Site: saxony
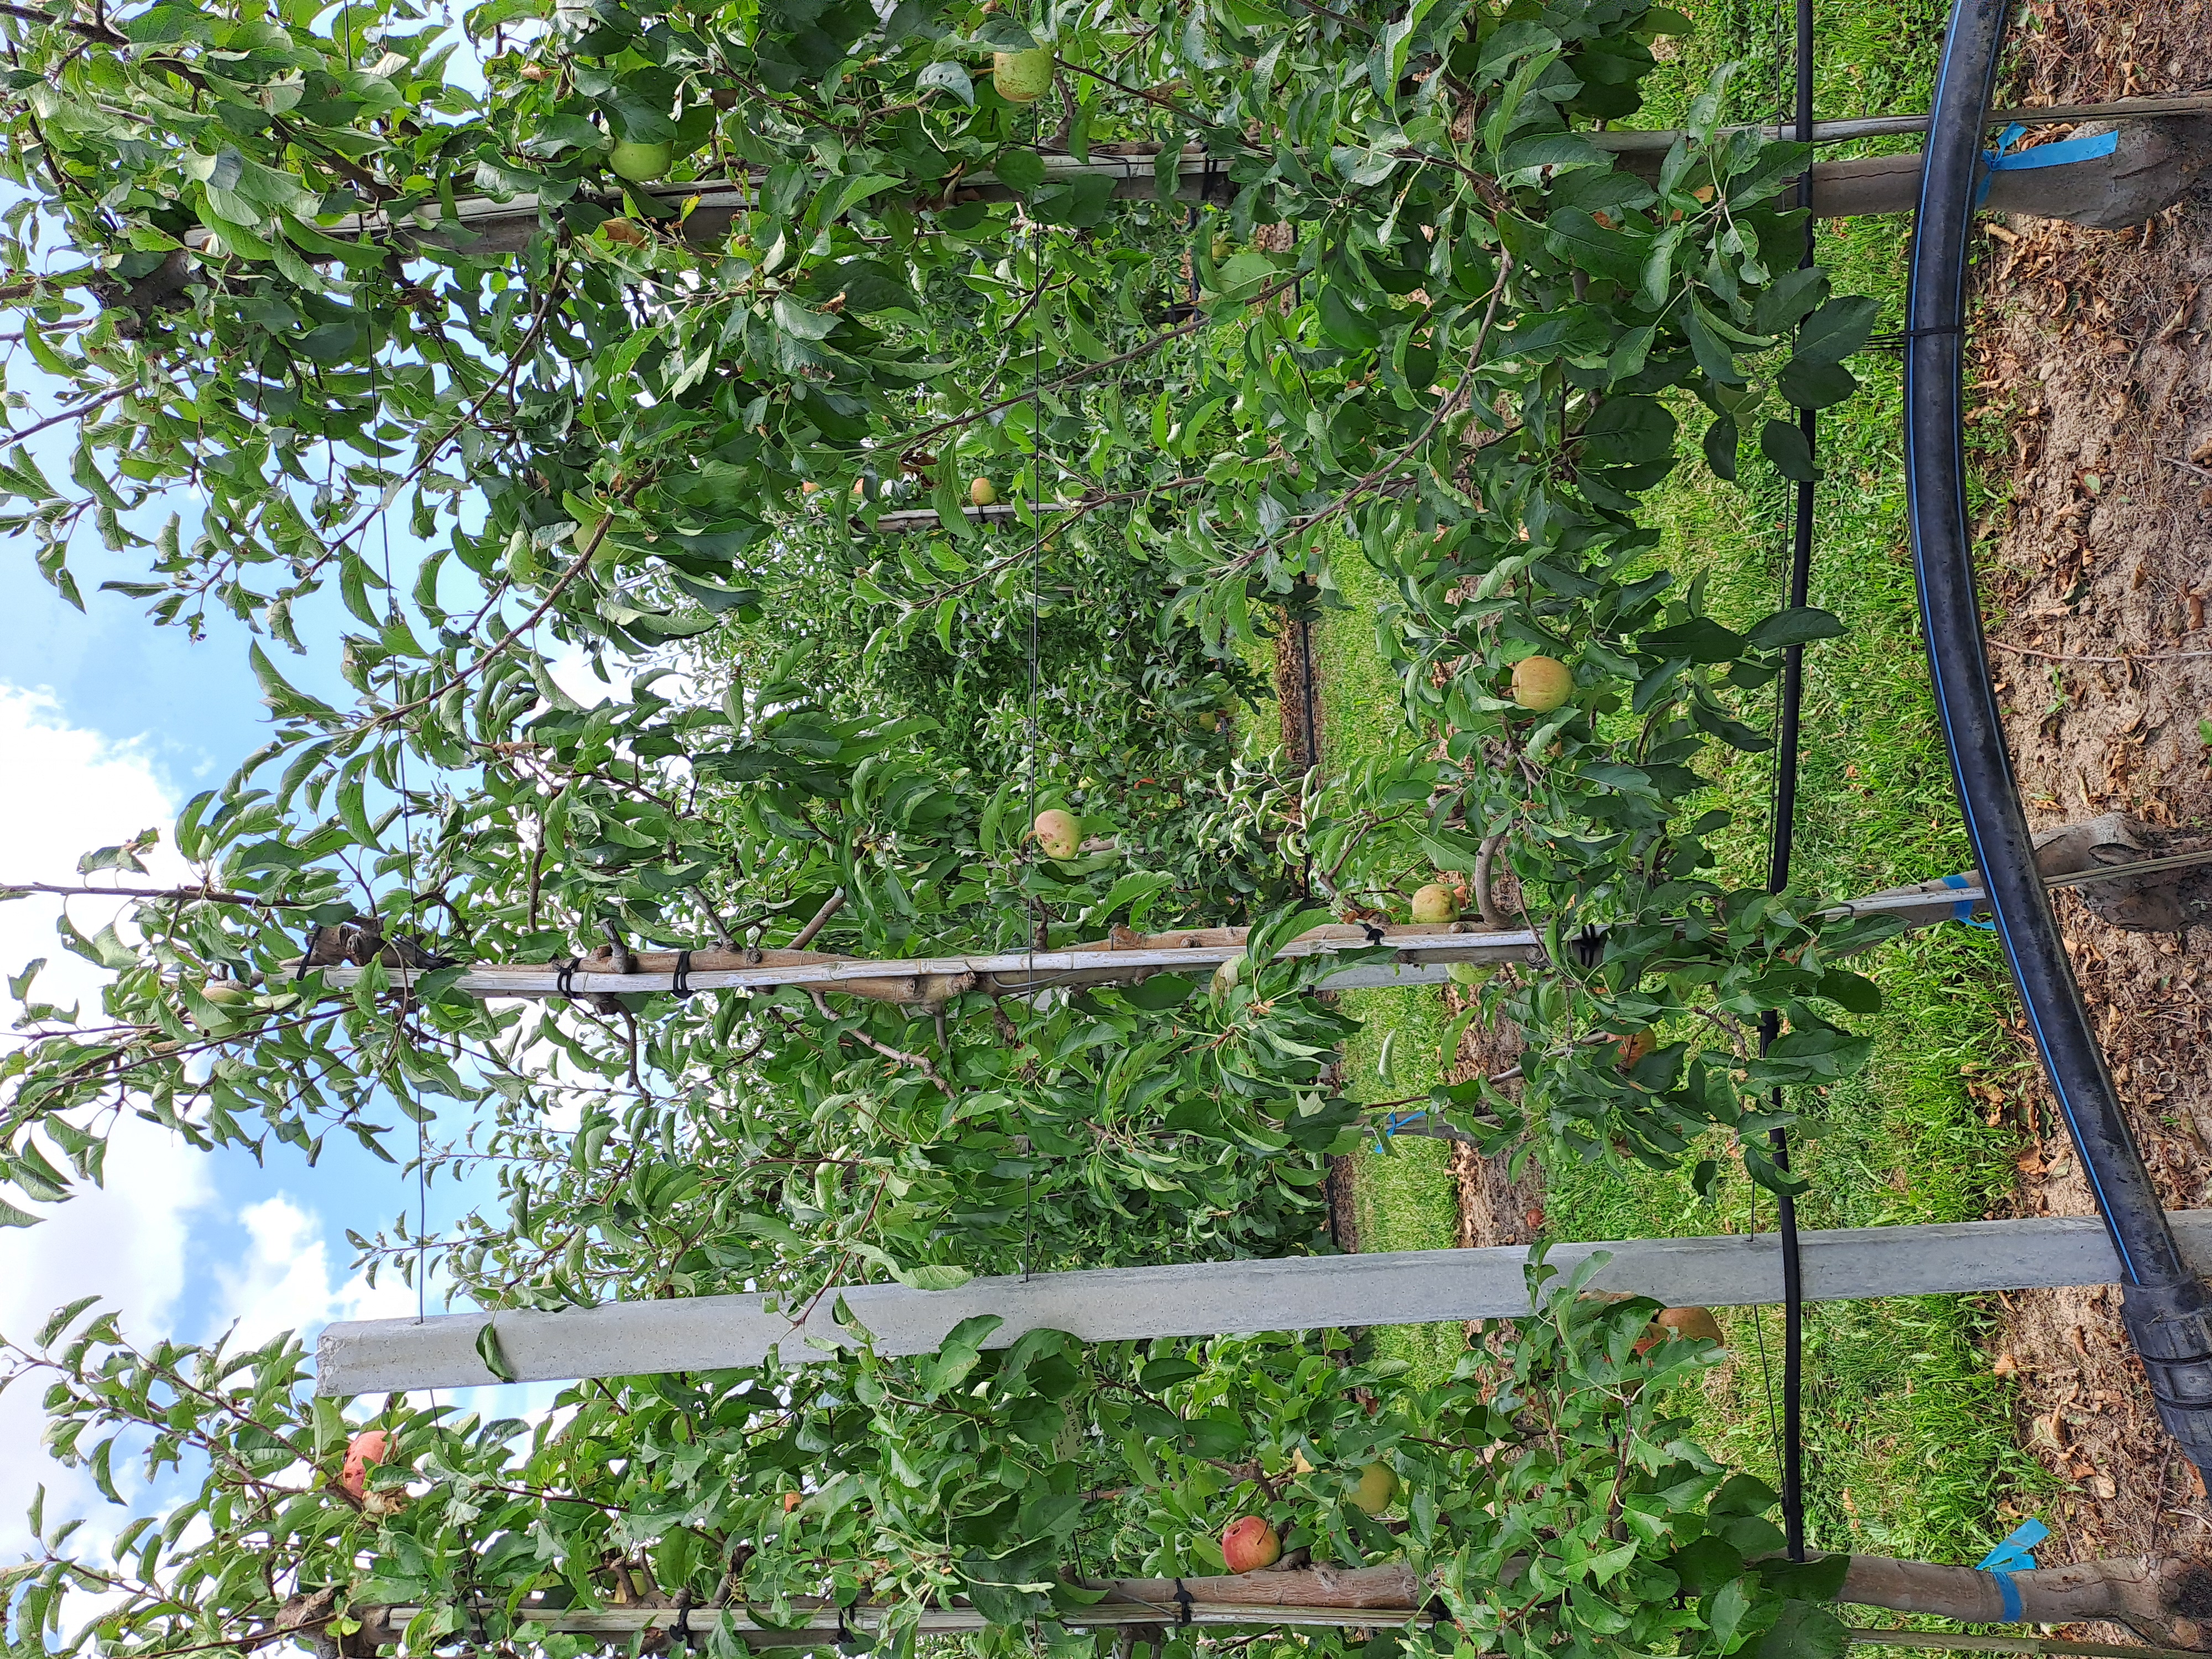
Growth stage (BBCH 85): Maturity of fruit and seed